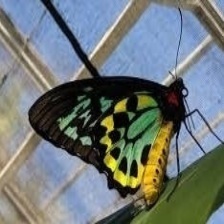
Species: CAIRNS BIRDWING